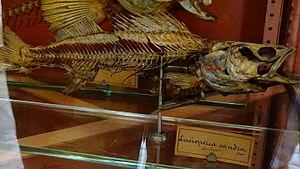
Sander lucioperca - (Lucioperca sandra) - squelette mnhn Paris
Le sandre doré européen, communément appelé sandre, est une espèce de poissons carnassiers, appartenant au genre Sander, qui vit en eau douce mais peut s'adapter aux eaux saumâtres, et dont la taille peut dépasser les 100 cm.